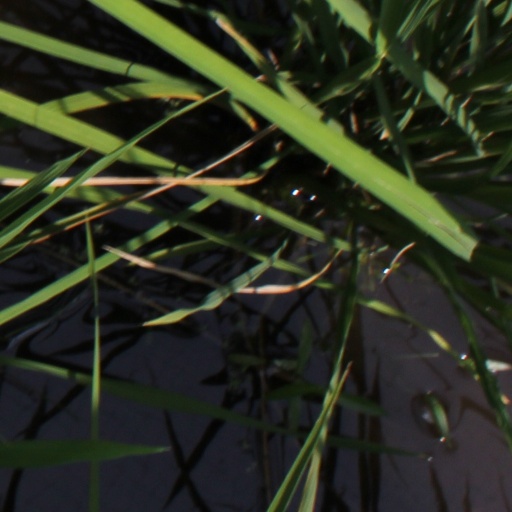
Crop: rice